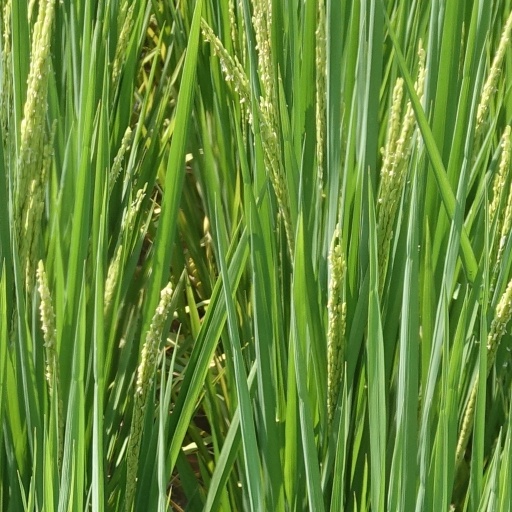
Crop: rice